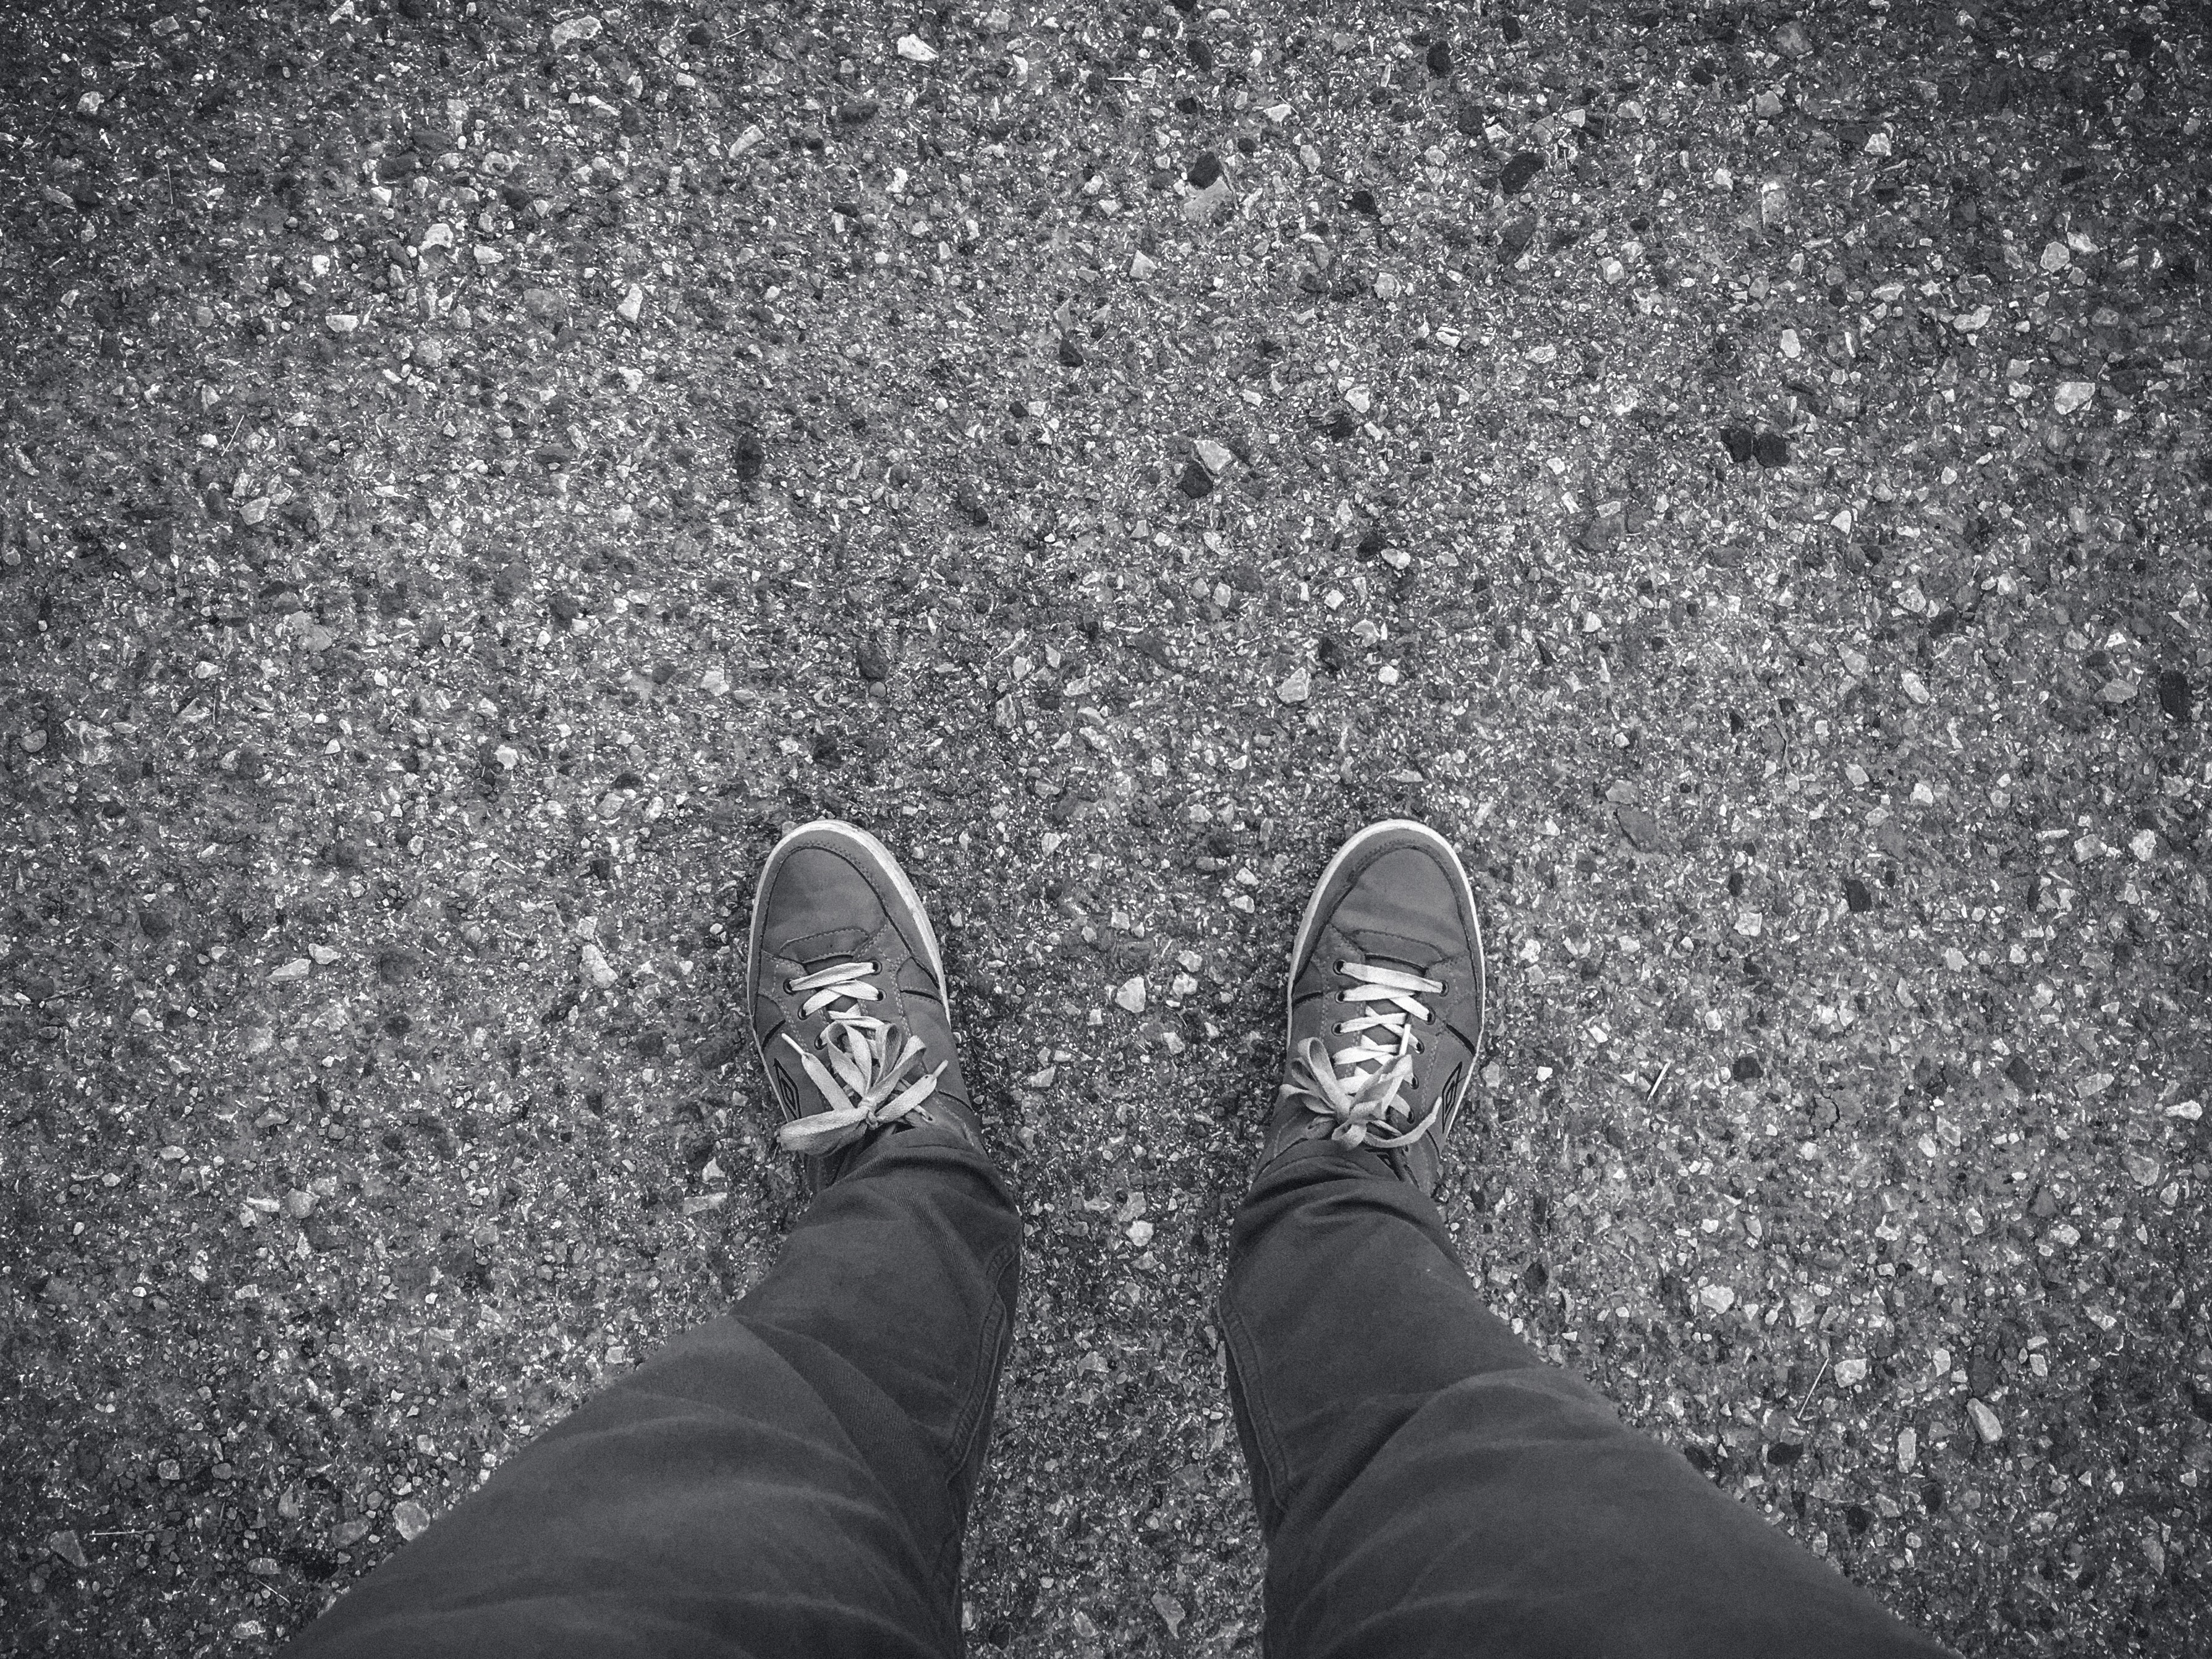
man, outdoor, person, shoe, black and white, road, white, ground, feet, asphalt, male, standing, young, jeans, youth, foot, shadow, darkness, black, monochrome, lifestyle, concrete, shoes, legs, sneakers, footwear, style, monochrome photography